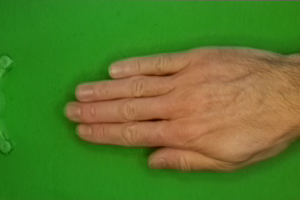
Label: paper